Mátyás Eörsi

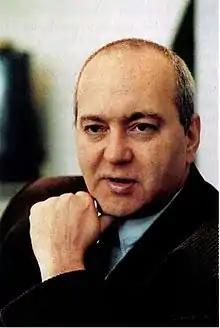
Mátyás Eörsi in 2005

Mátyás Eörsi (born 24 November 1954) is a Hungarian politician who was the leader of the liberal Alliance of Liberals and Democrats for Europe in the Parliamentary Assembly of the Council of Europe (ALDE-PACE) Group in the Parliamentary Assembly of the Council of Europe (PACE). He became a member of the PACE in 1994. On 6 March 2009 the Hungarian government nominated Eörsi to Secretary General of the Council of Europe.